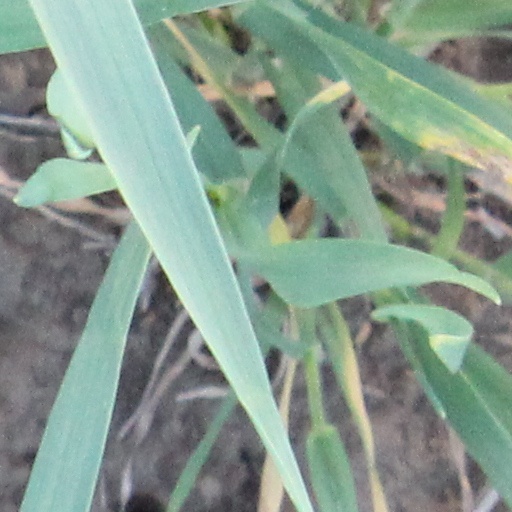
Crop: wheat